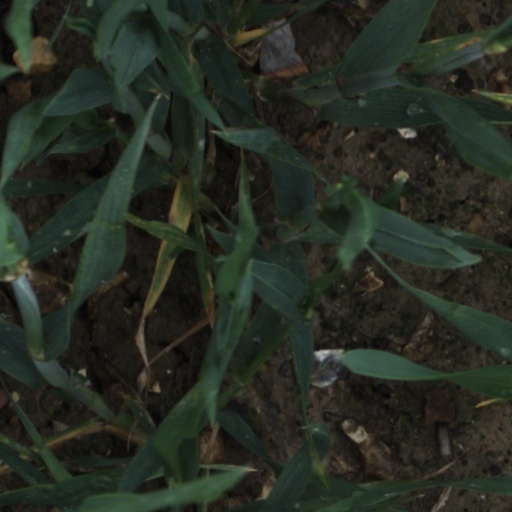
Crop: wheat